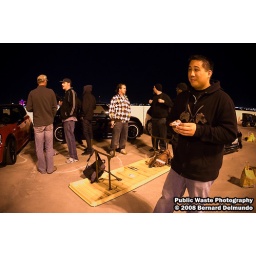
more late night shenanigans. Saturday was so windy that vendor tables were flying around and almost hit some cars.